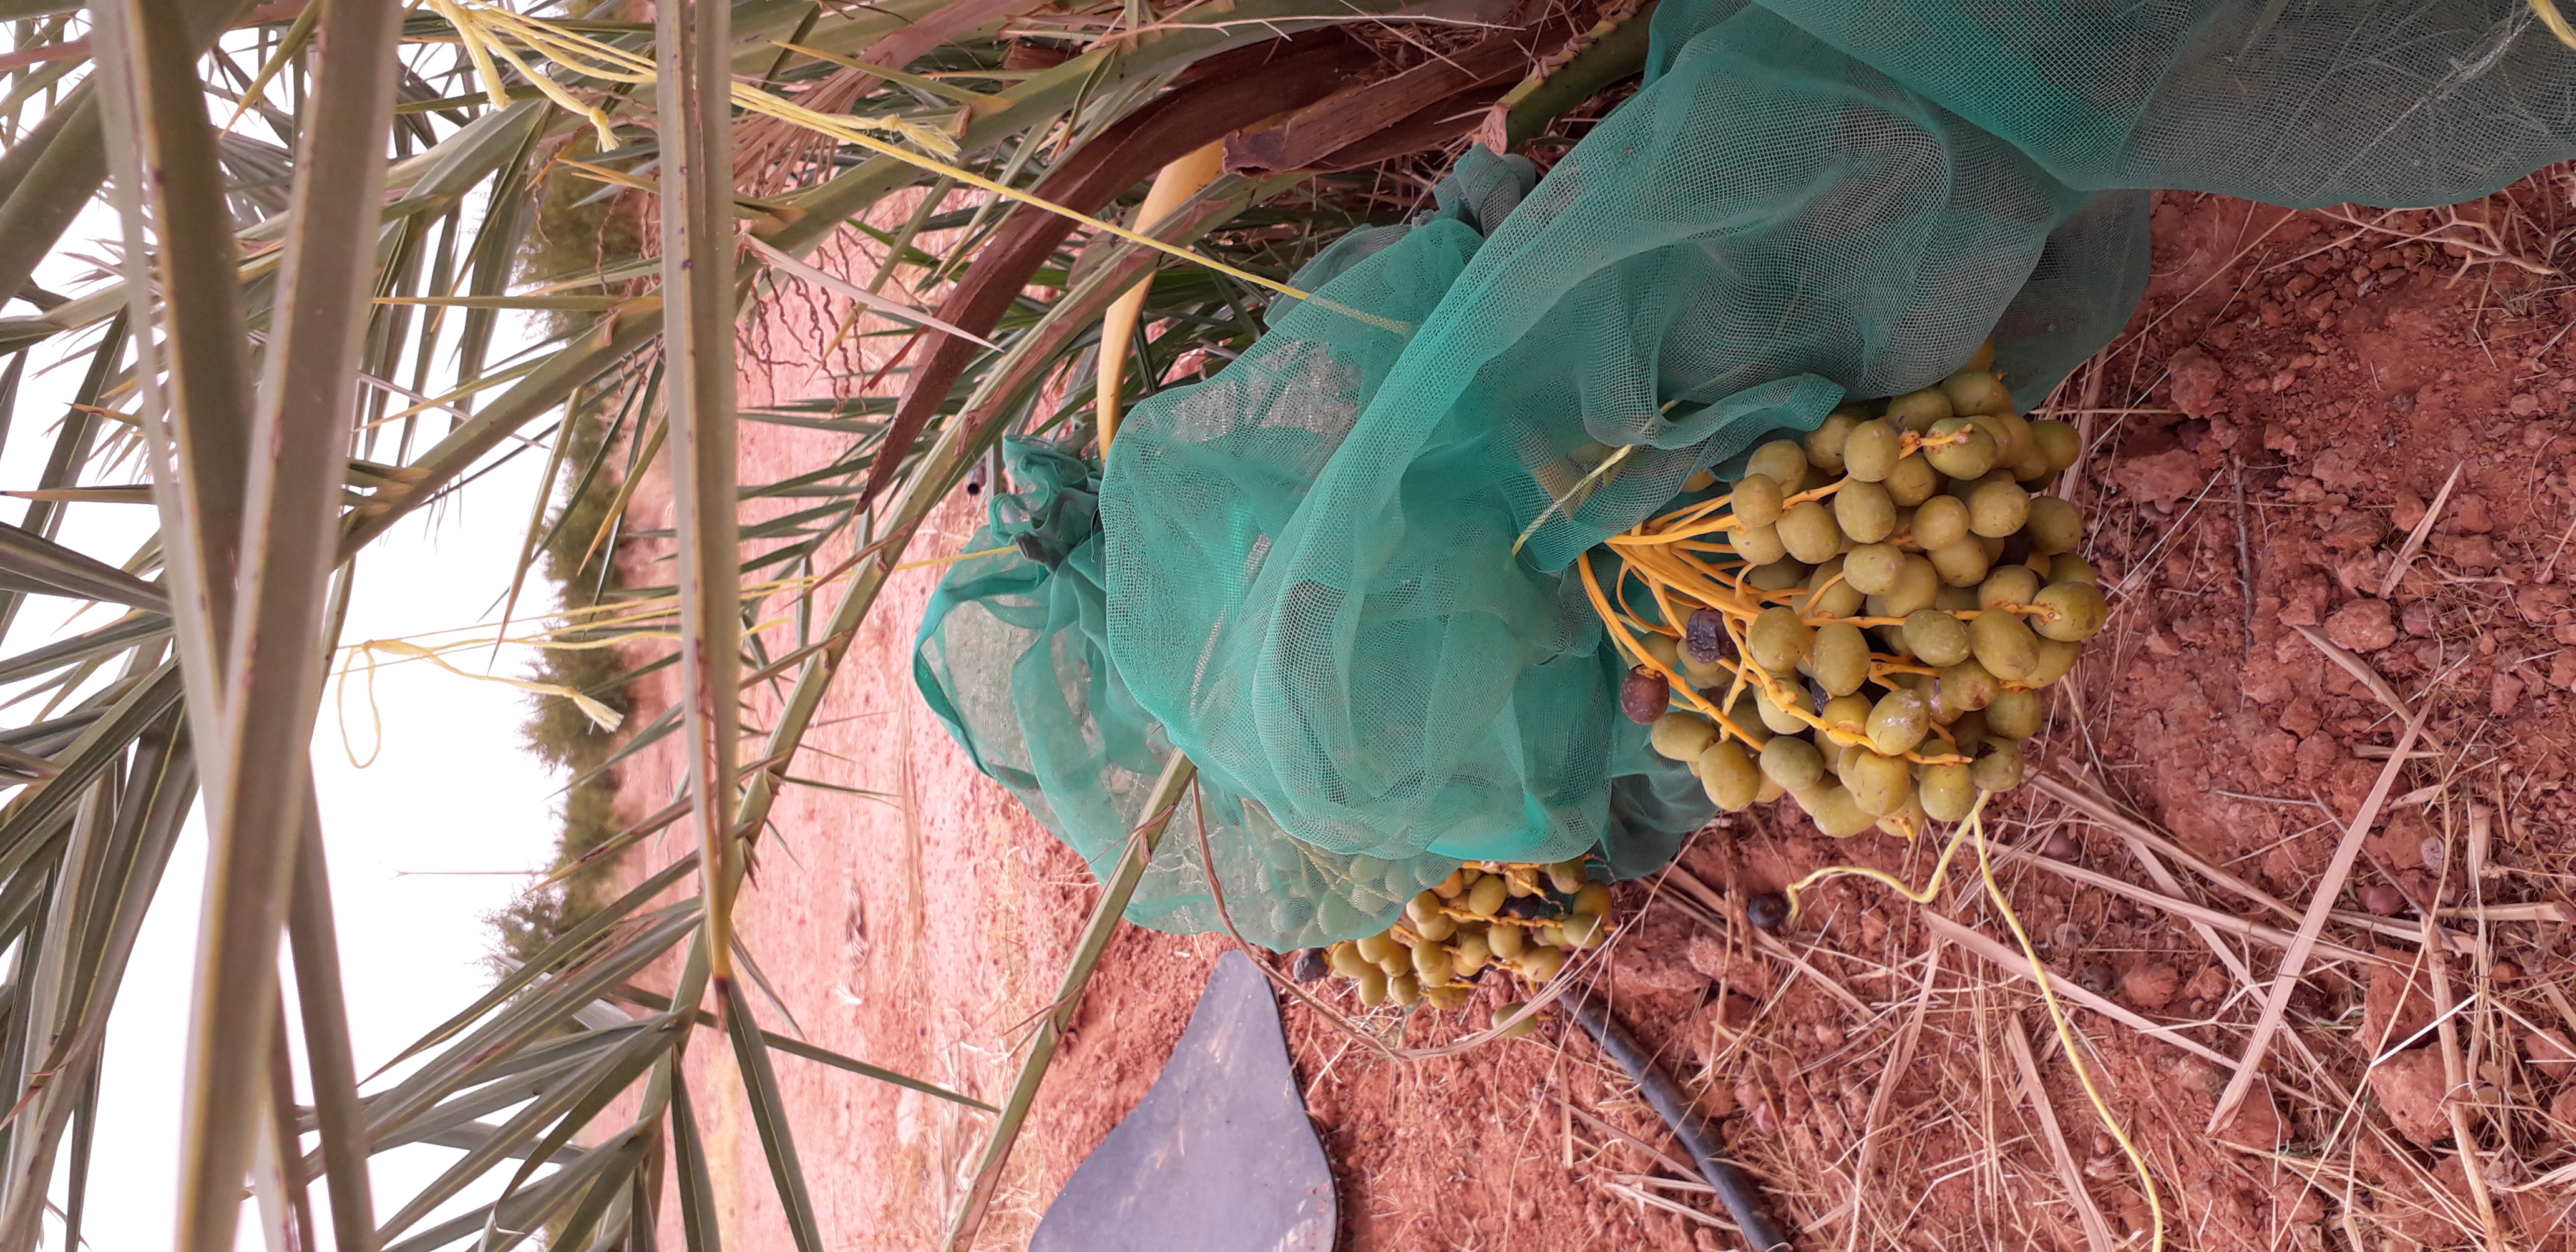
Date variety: kholt